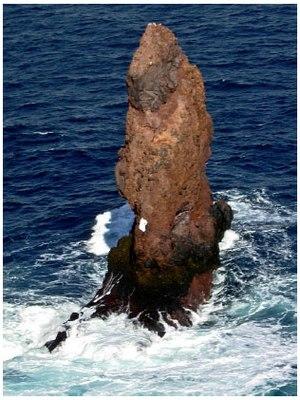
Vue d'ensemble de Sail Rock dans les Îles Shetland du Sud.
Sail Rock est la partie supérieure d'un édifice volcanique submergé qui s'élève à 30 mètres au dessus du niveau de la mer, et se trouve à 35 km au sud-ouest de l'Île de la Déception, dans les Îles Shetland du Sud. Ce nom, qui remonte au moins à 1822, a probablement été donné par les chasseurs de phoques.